Visual arts in Israel

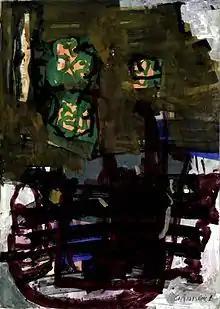
Zvi Meirovich, gouache, 70x50 cm, 1961

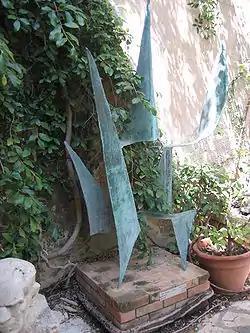
Dov Feigin, Growth, 1959, Mishkan Museum of Art, Ein Harod

The return of Jewish artists from Europe in the 1930s to Mandatory Palestine gave rise to a variety of influences from modern art on art in the Land of Israel. At the same time these influences did not motivate the artists toward Avant garde and abstract art in their painting and sculpture. Two of the strongest influences were French art and German art. Gideon Efrat claimed that these influences created two different trends in the plastic arts. While the "Parisian" influence was expressed in a "dynamic softness that melts heavy structures", German art and the "New Objectivity" (Neue Sachlichkeit) which brought with it a static and sculptured monumentality.